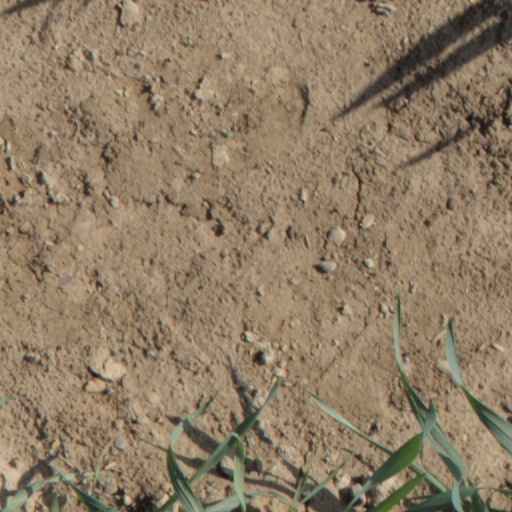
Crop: wheat